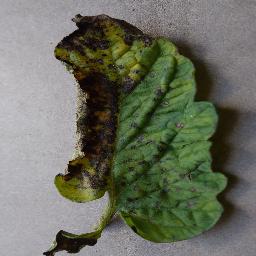
Label: Tomato___Early_blight